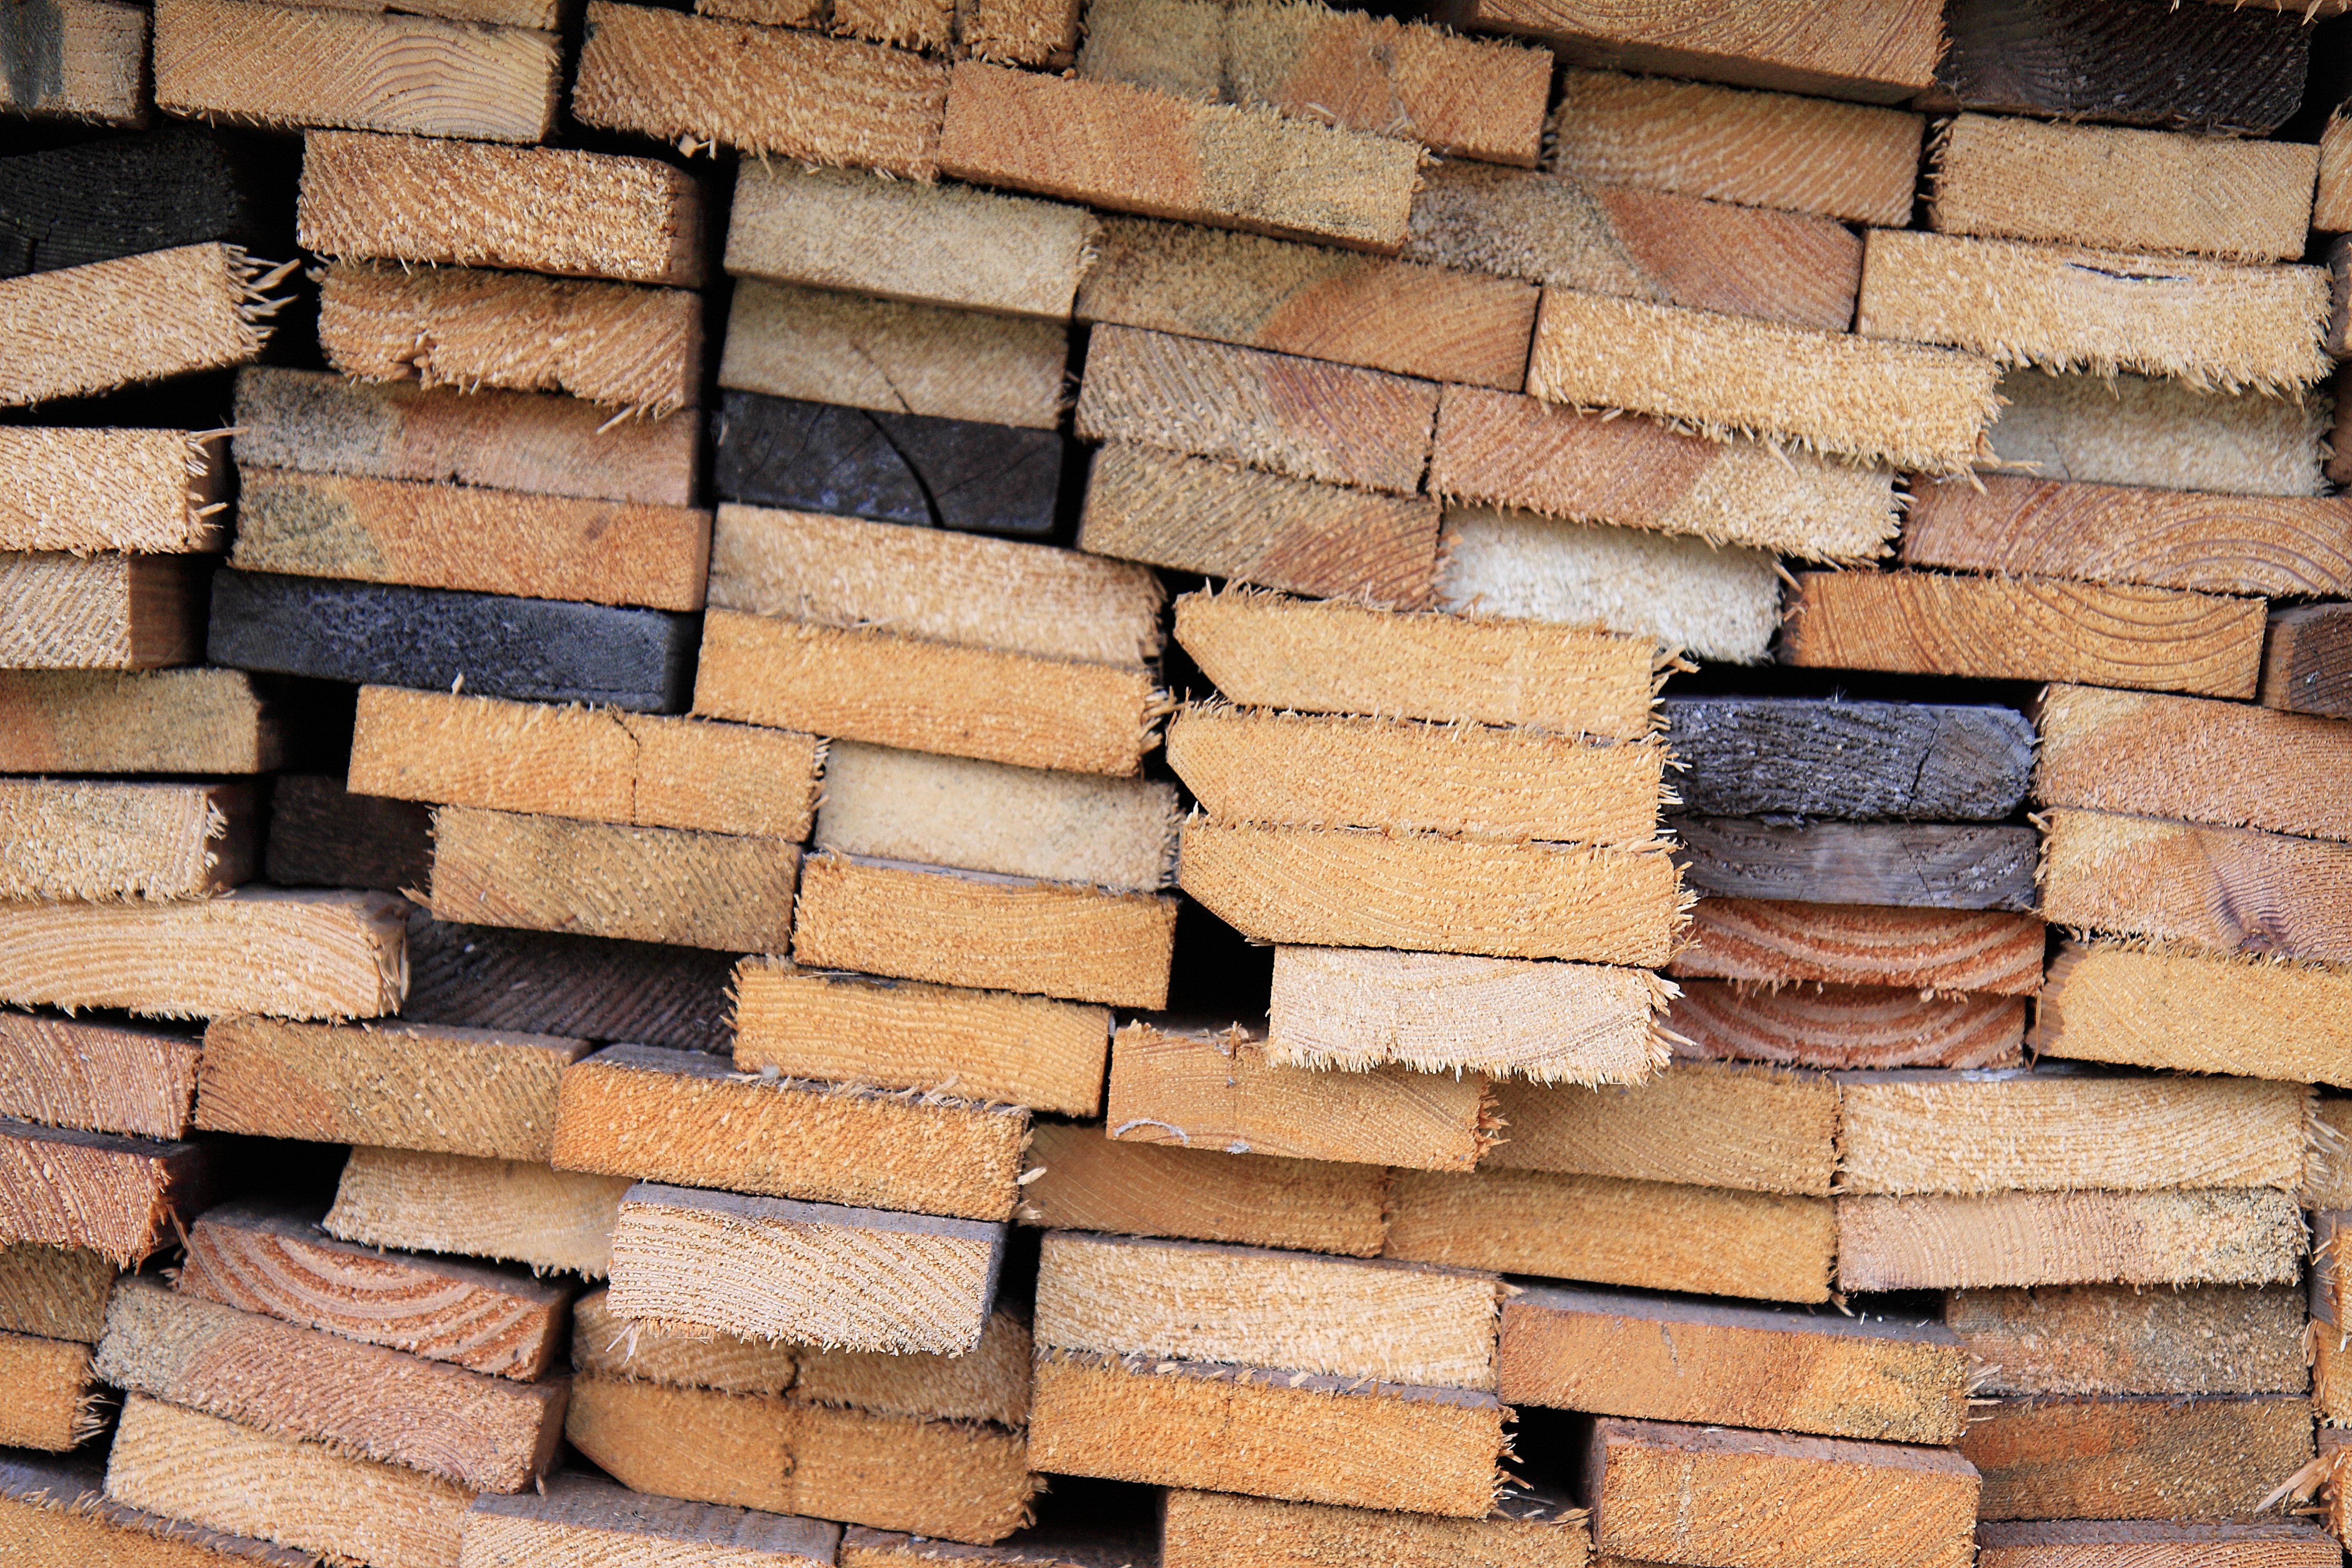
board, wood, floor, wall, soil, stone wall, firewood, stack, brick, lumber, material, cut, hardwood, planks, brickwork, flooring, woodpile